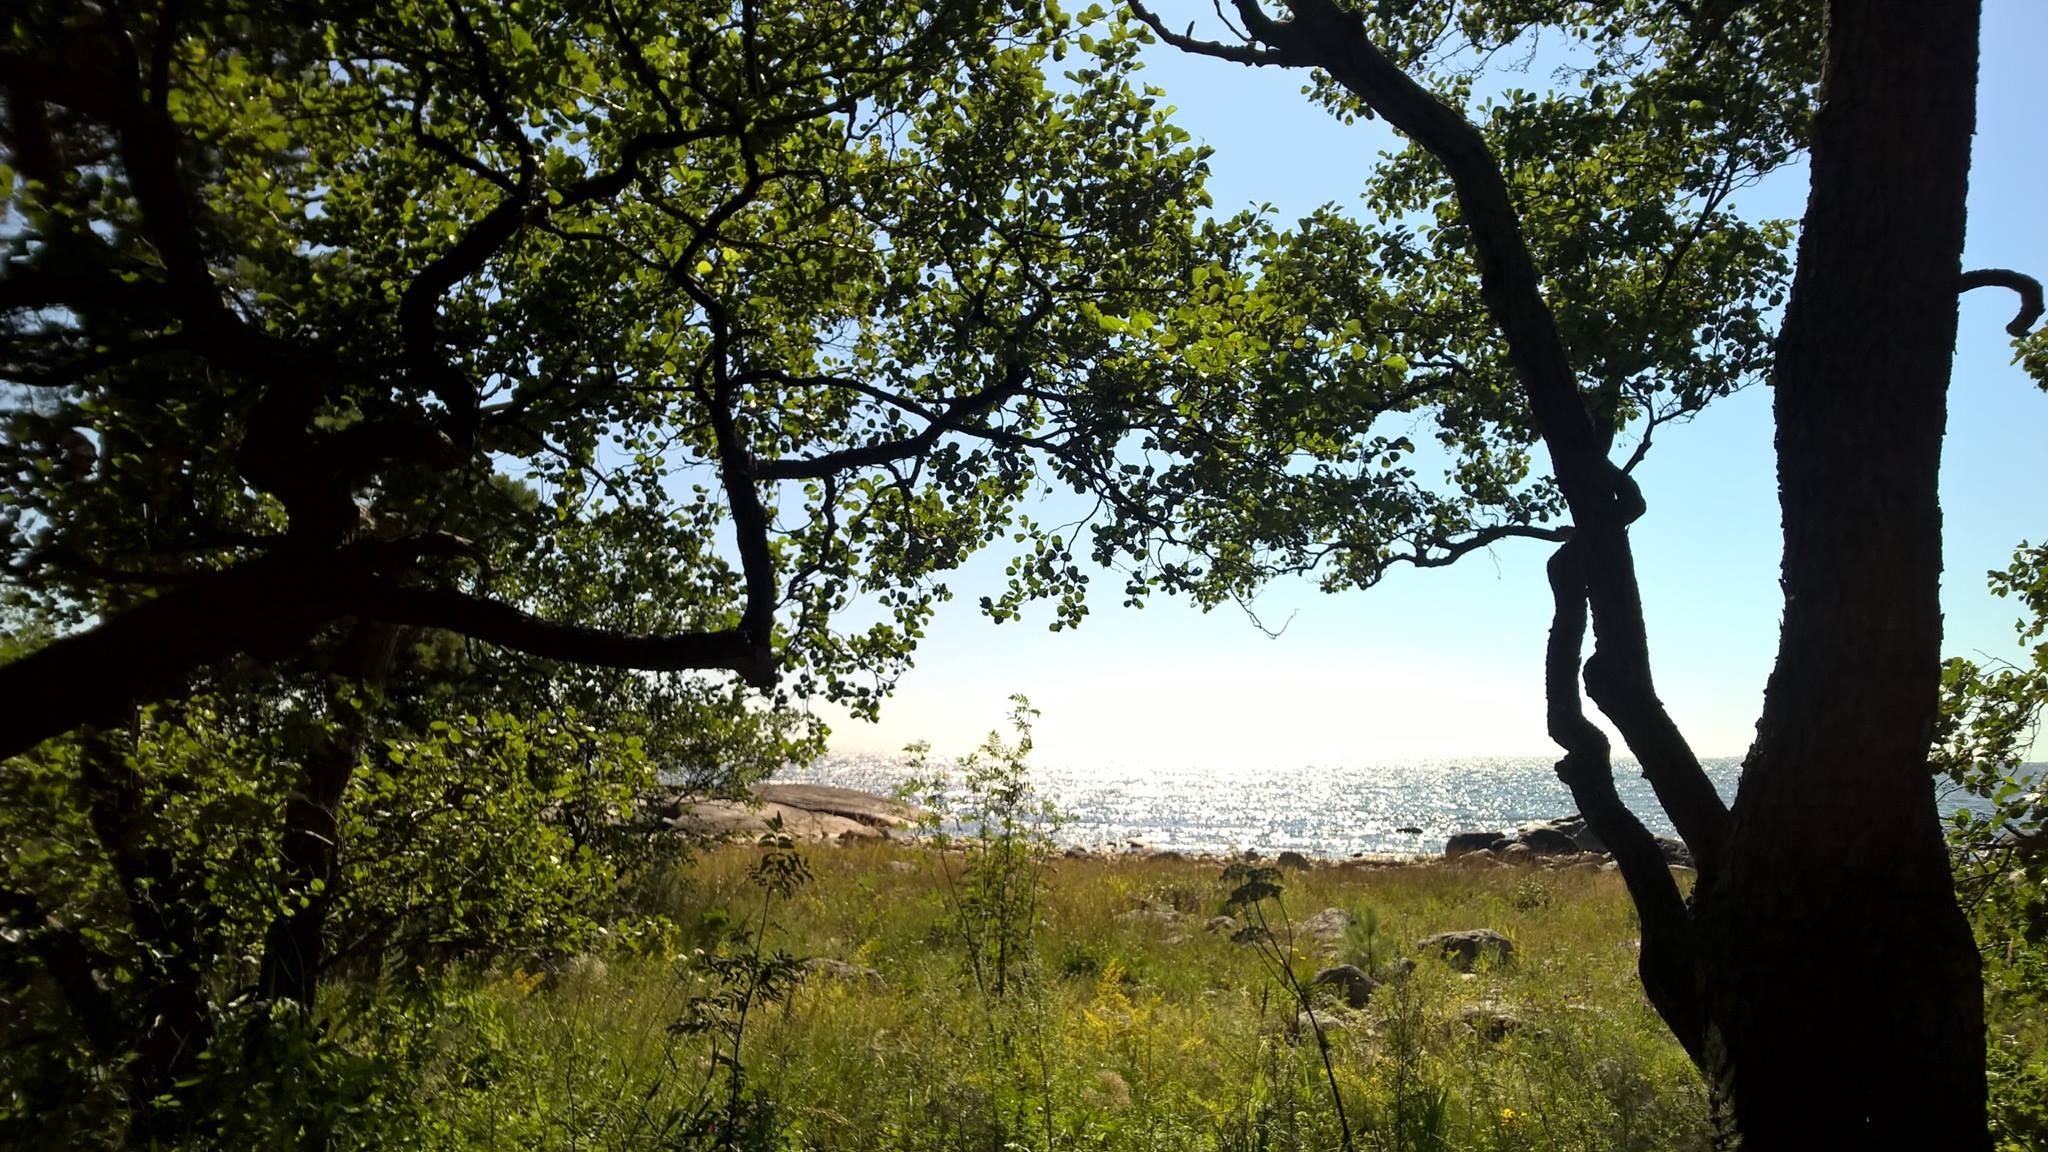
sea, tree, nature, forest, wilderness, branch, plant, trail, sunlight, leaf, summer, autumn, park, blue, sunny, woodland, habitat, ecosystem, natural environment, woody plant